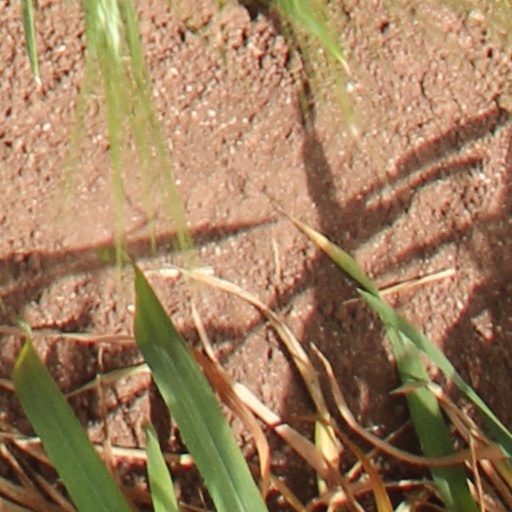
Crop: wheat